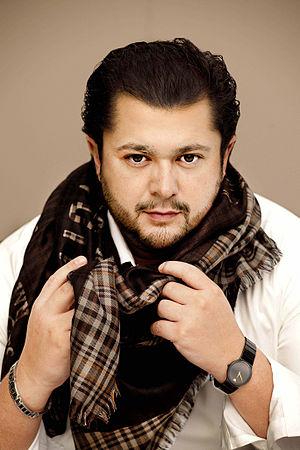
Celso Albelo est un ténor espagnol.